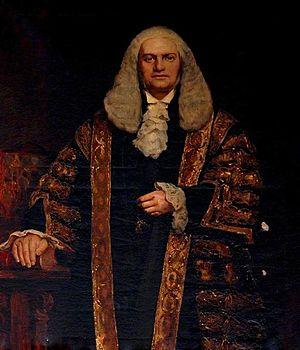
Farrer Herschell, 1ᵉʳ baron Herschell, est Lord grand chancelier en 1886, et de nouveau de 1892 à 1895.